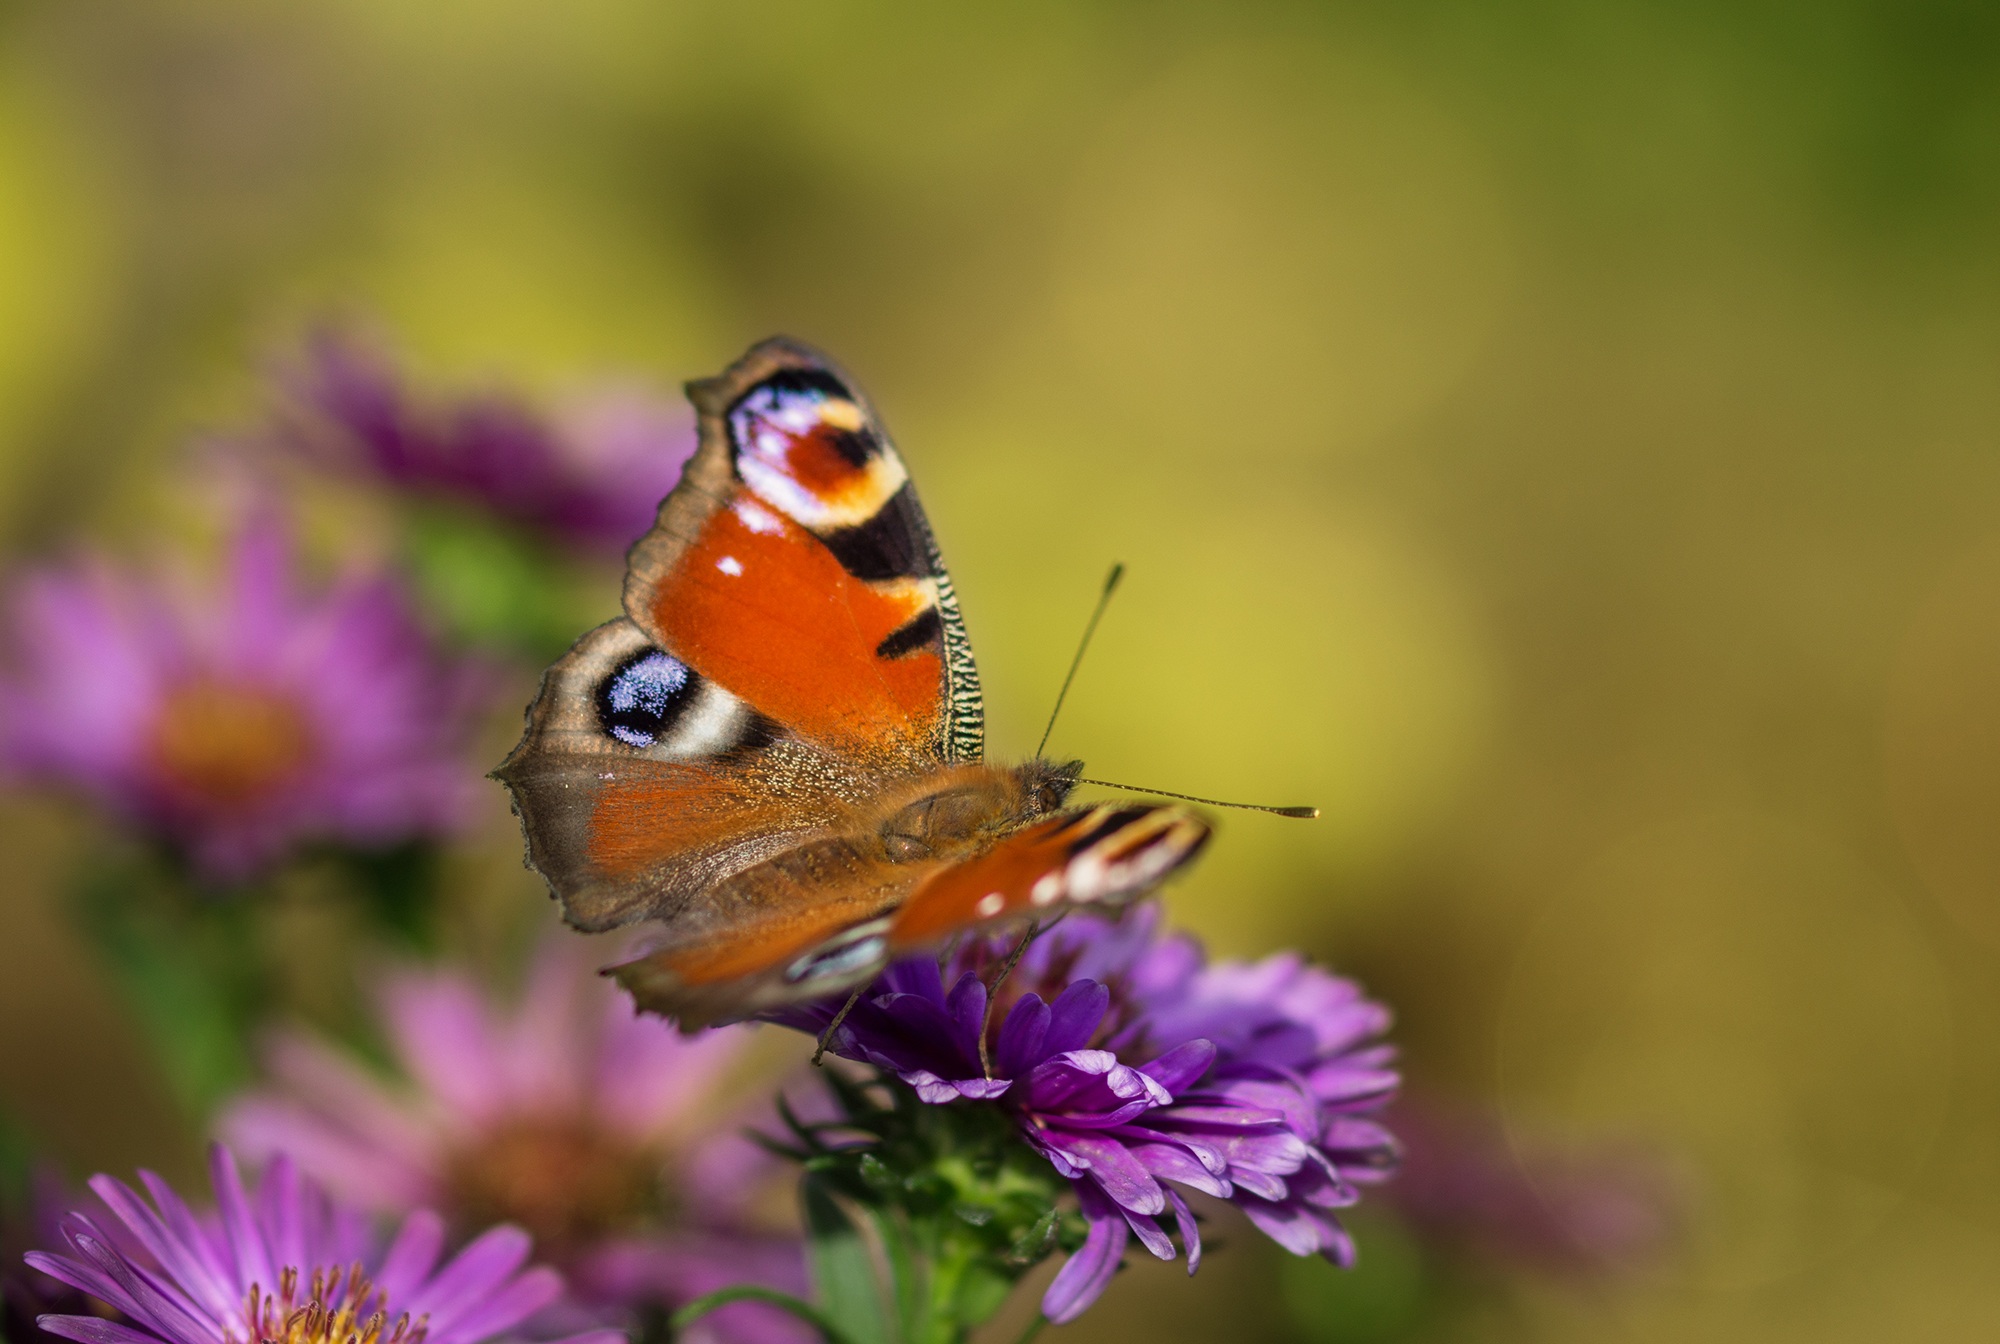
nature, wing, photography, meadow, flower, petal, animal, summer, insect, macro, butterfly, colorful, garden, close, flora, fauna, invertebrate, peacock, wildflower, close up, butterflies, spread, purple flower, nectar, composites, macro photography, arthropod, herbstastern, peacock butterfly, aglais io, edelfalter, pollinator, eyespots, moths and butterflies, lycaenid